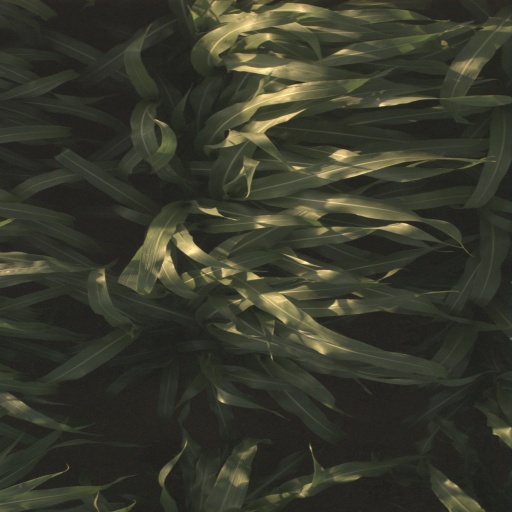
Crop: sorghum